Merve Kavakcı

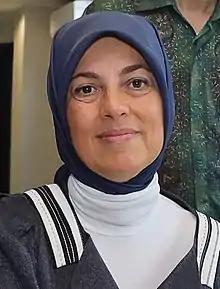
Kavakcı in 2022

Merve Safa Kavakcı (born 19 August 1968) is a Turkish politician who was elected to parliament as a Virtue Party deputy for Istanbul on 18 April 1999 but was never able to take office. She was ambassador to Malaysia from 4 December 2017 until 25 June 2022.